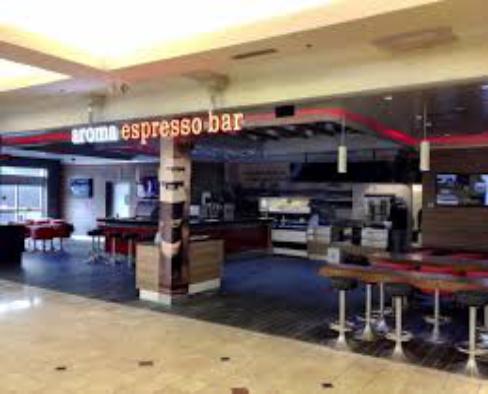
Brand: Aroma Espresso Bar
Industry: Food